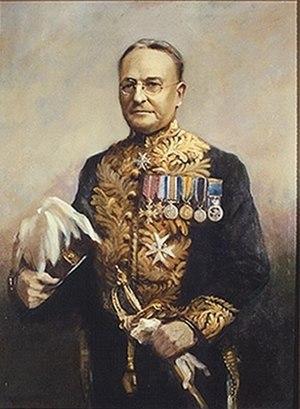
Hugh Edwin Munroe, personnalité politique canadienne, fut Lieutenant-gouverneur de la province de la Saskatchewan de 1931 à 1936.